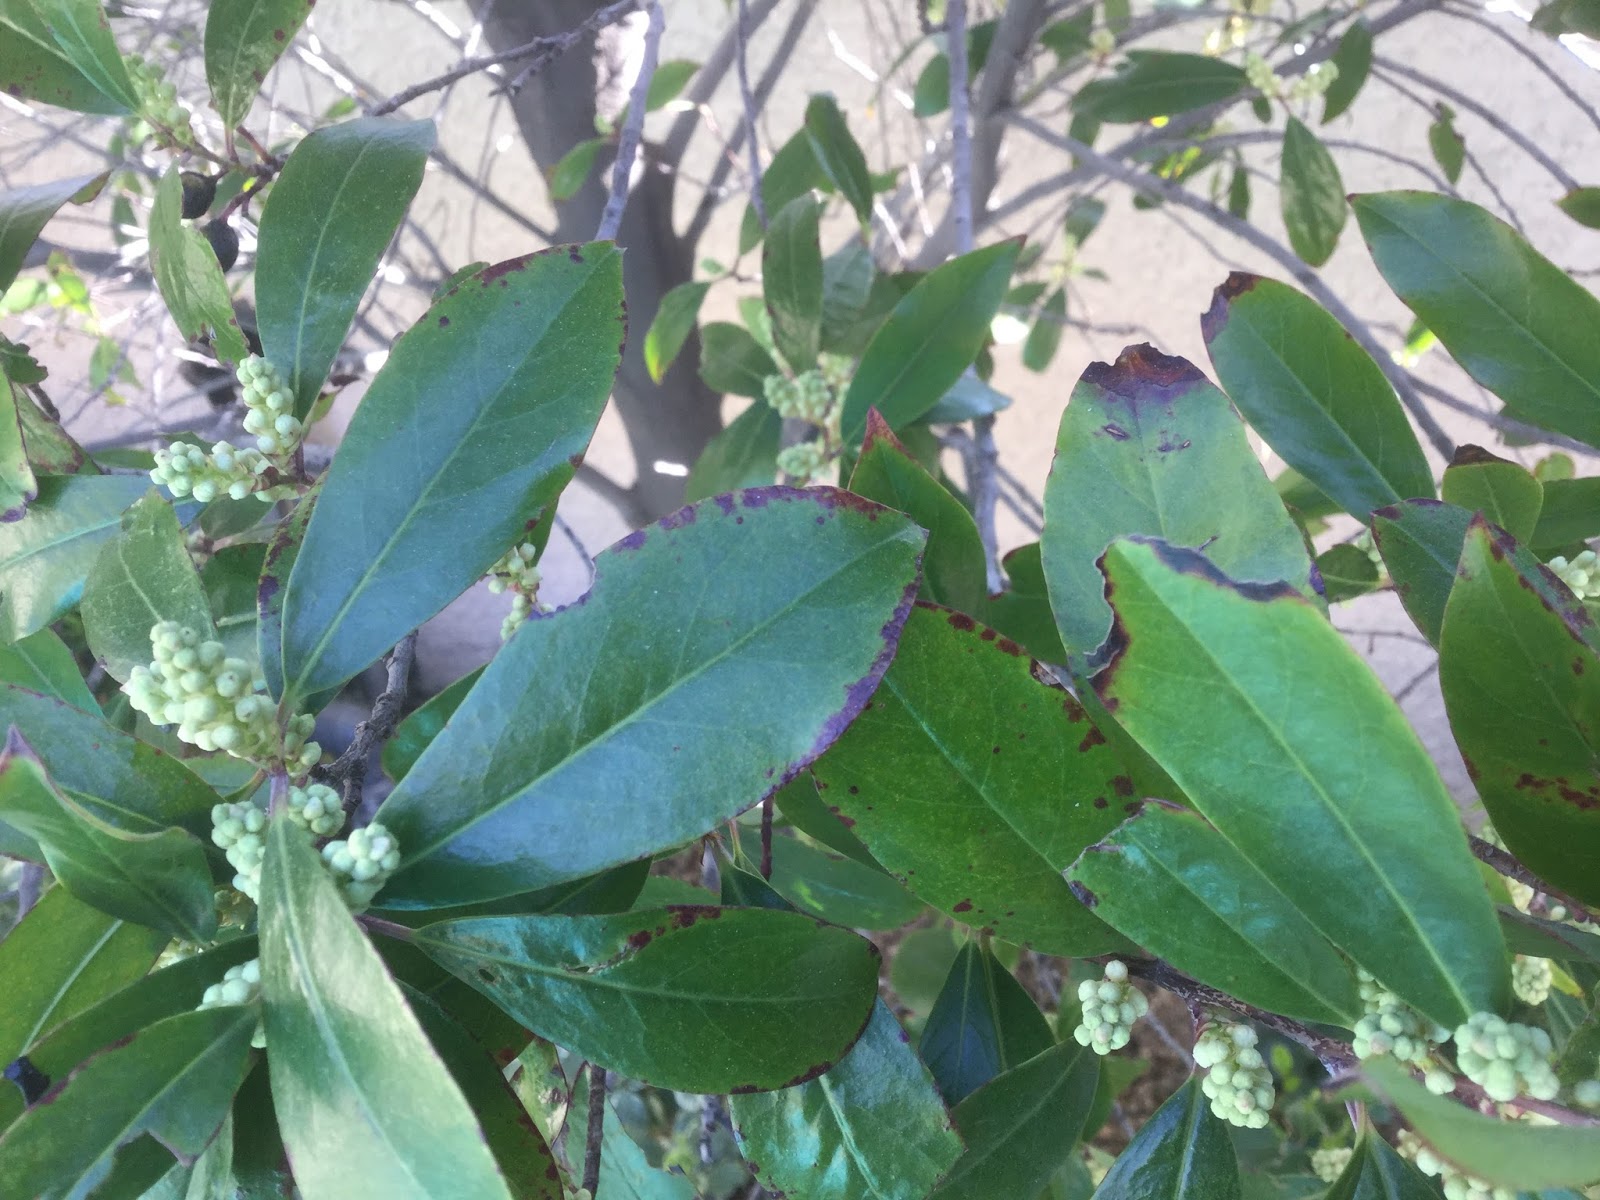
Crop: cherry
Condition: healthy